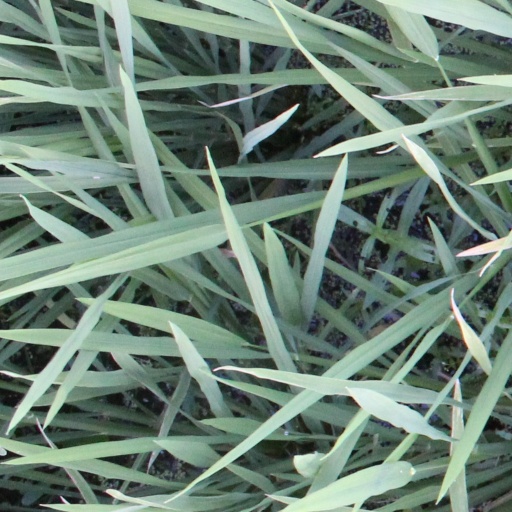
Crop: rice